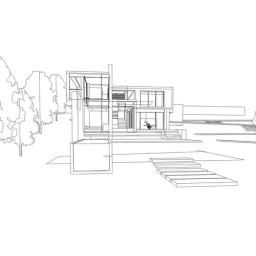
lake house - building in progressarh -  atelier_db